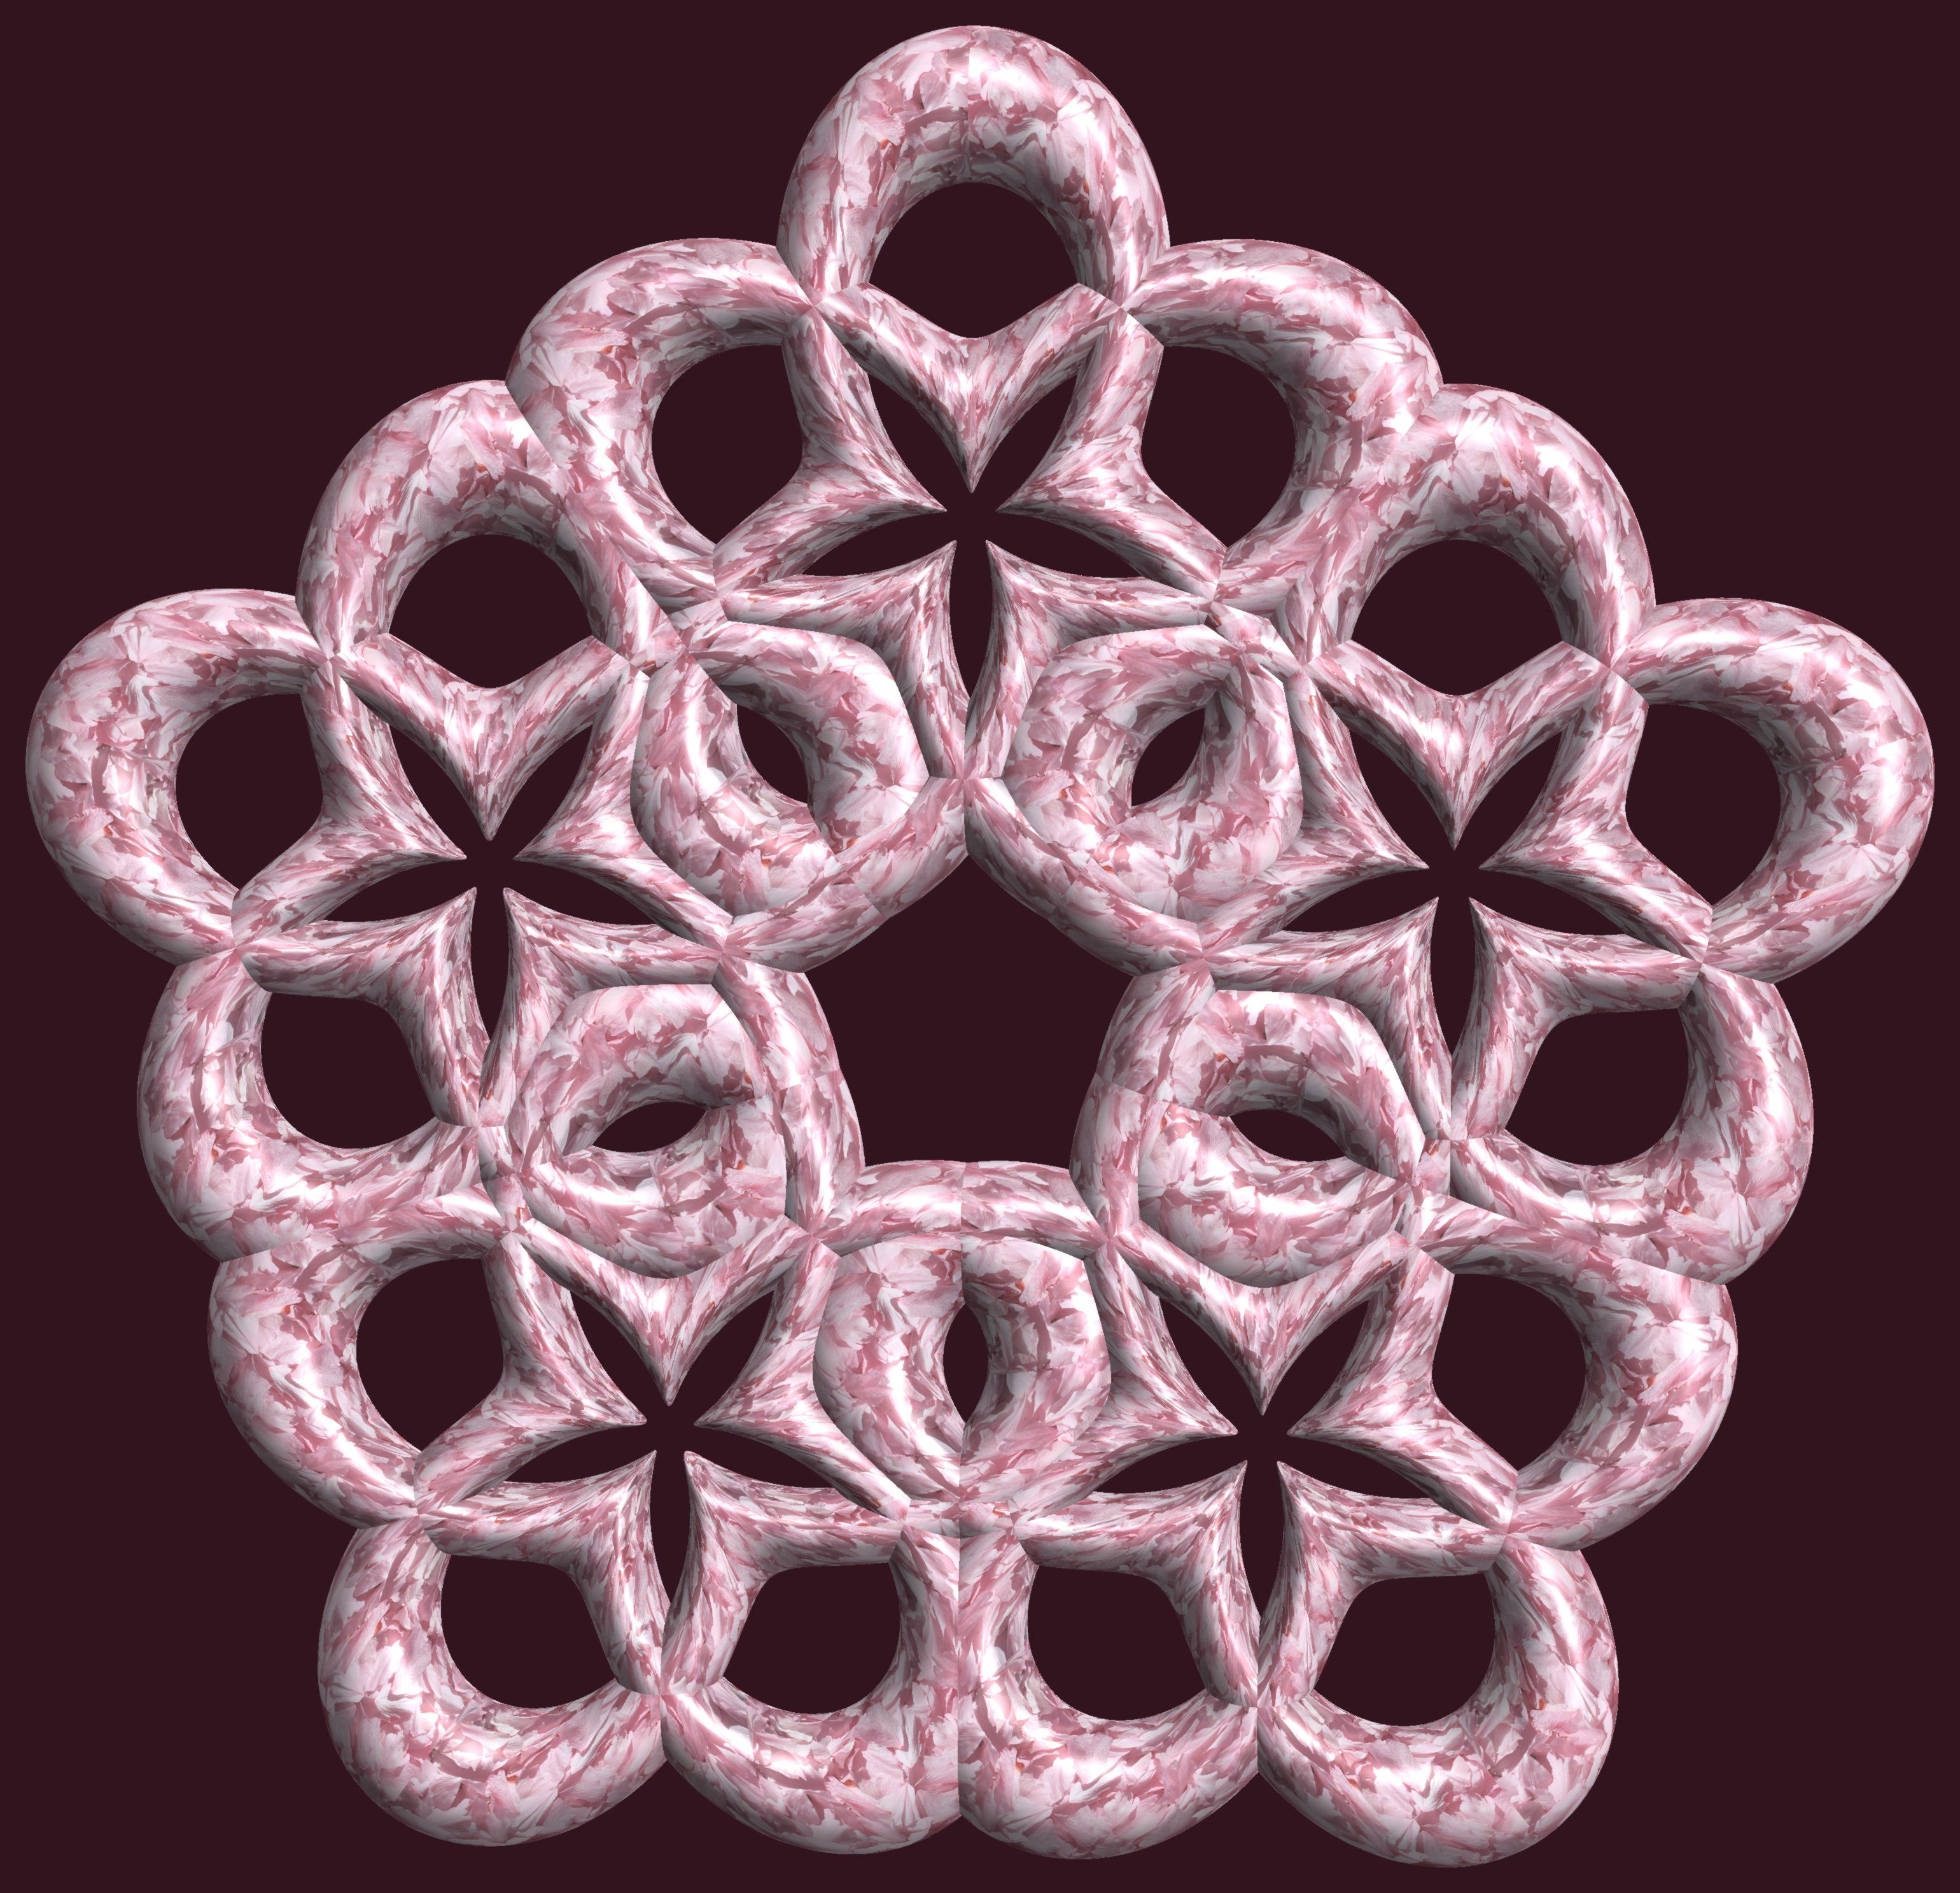
structure, texture, chain, petal, pattern, material, circle, font, figure, design, symmetry, 3d, graphic, torus, mathematica, cg, parametricplot3d, code, program, algorithm, abstruct, mapping, lissajous